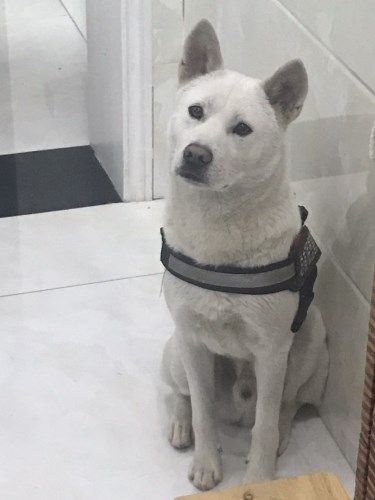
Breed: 2192-n000088-Samoyed